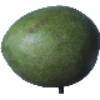
Label: mango